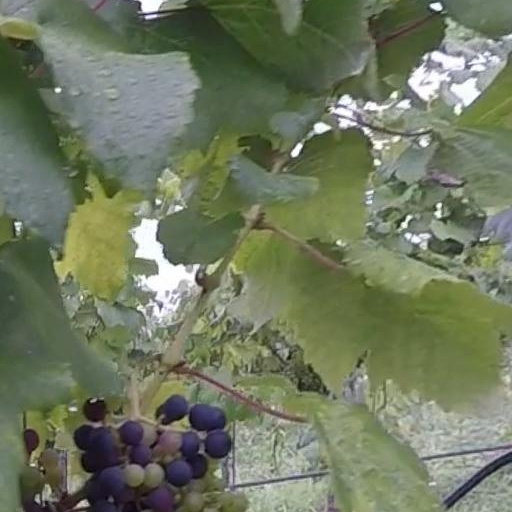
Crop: grape